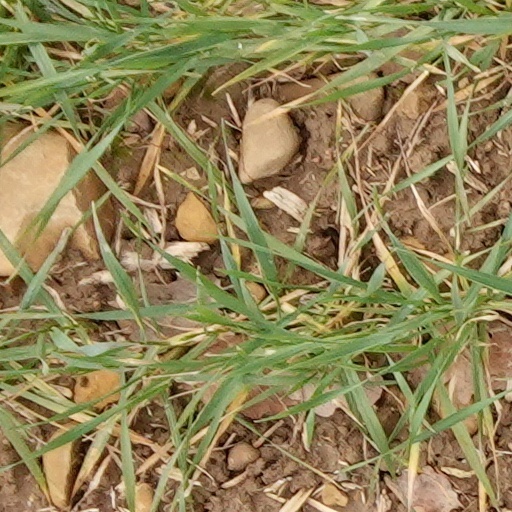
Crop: wheat